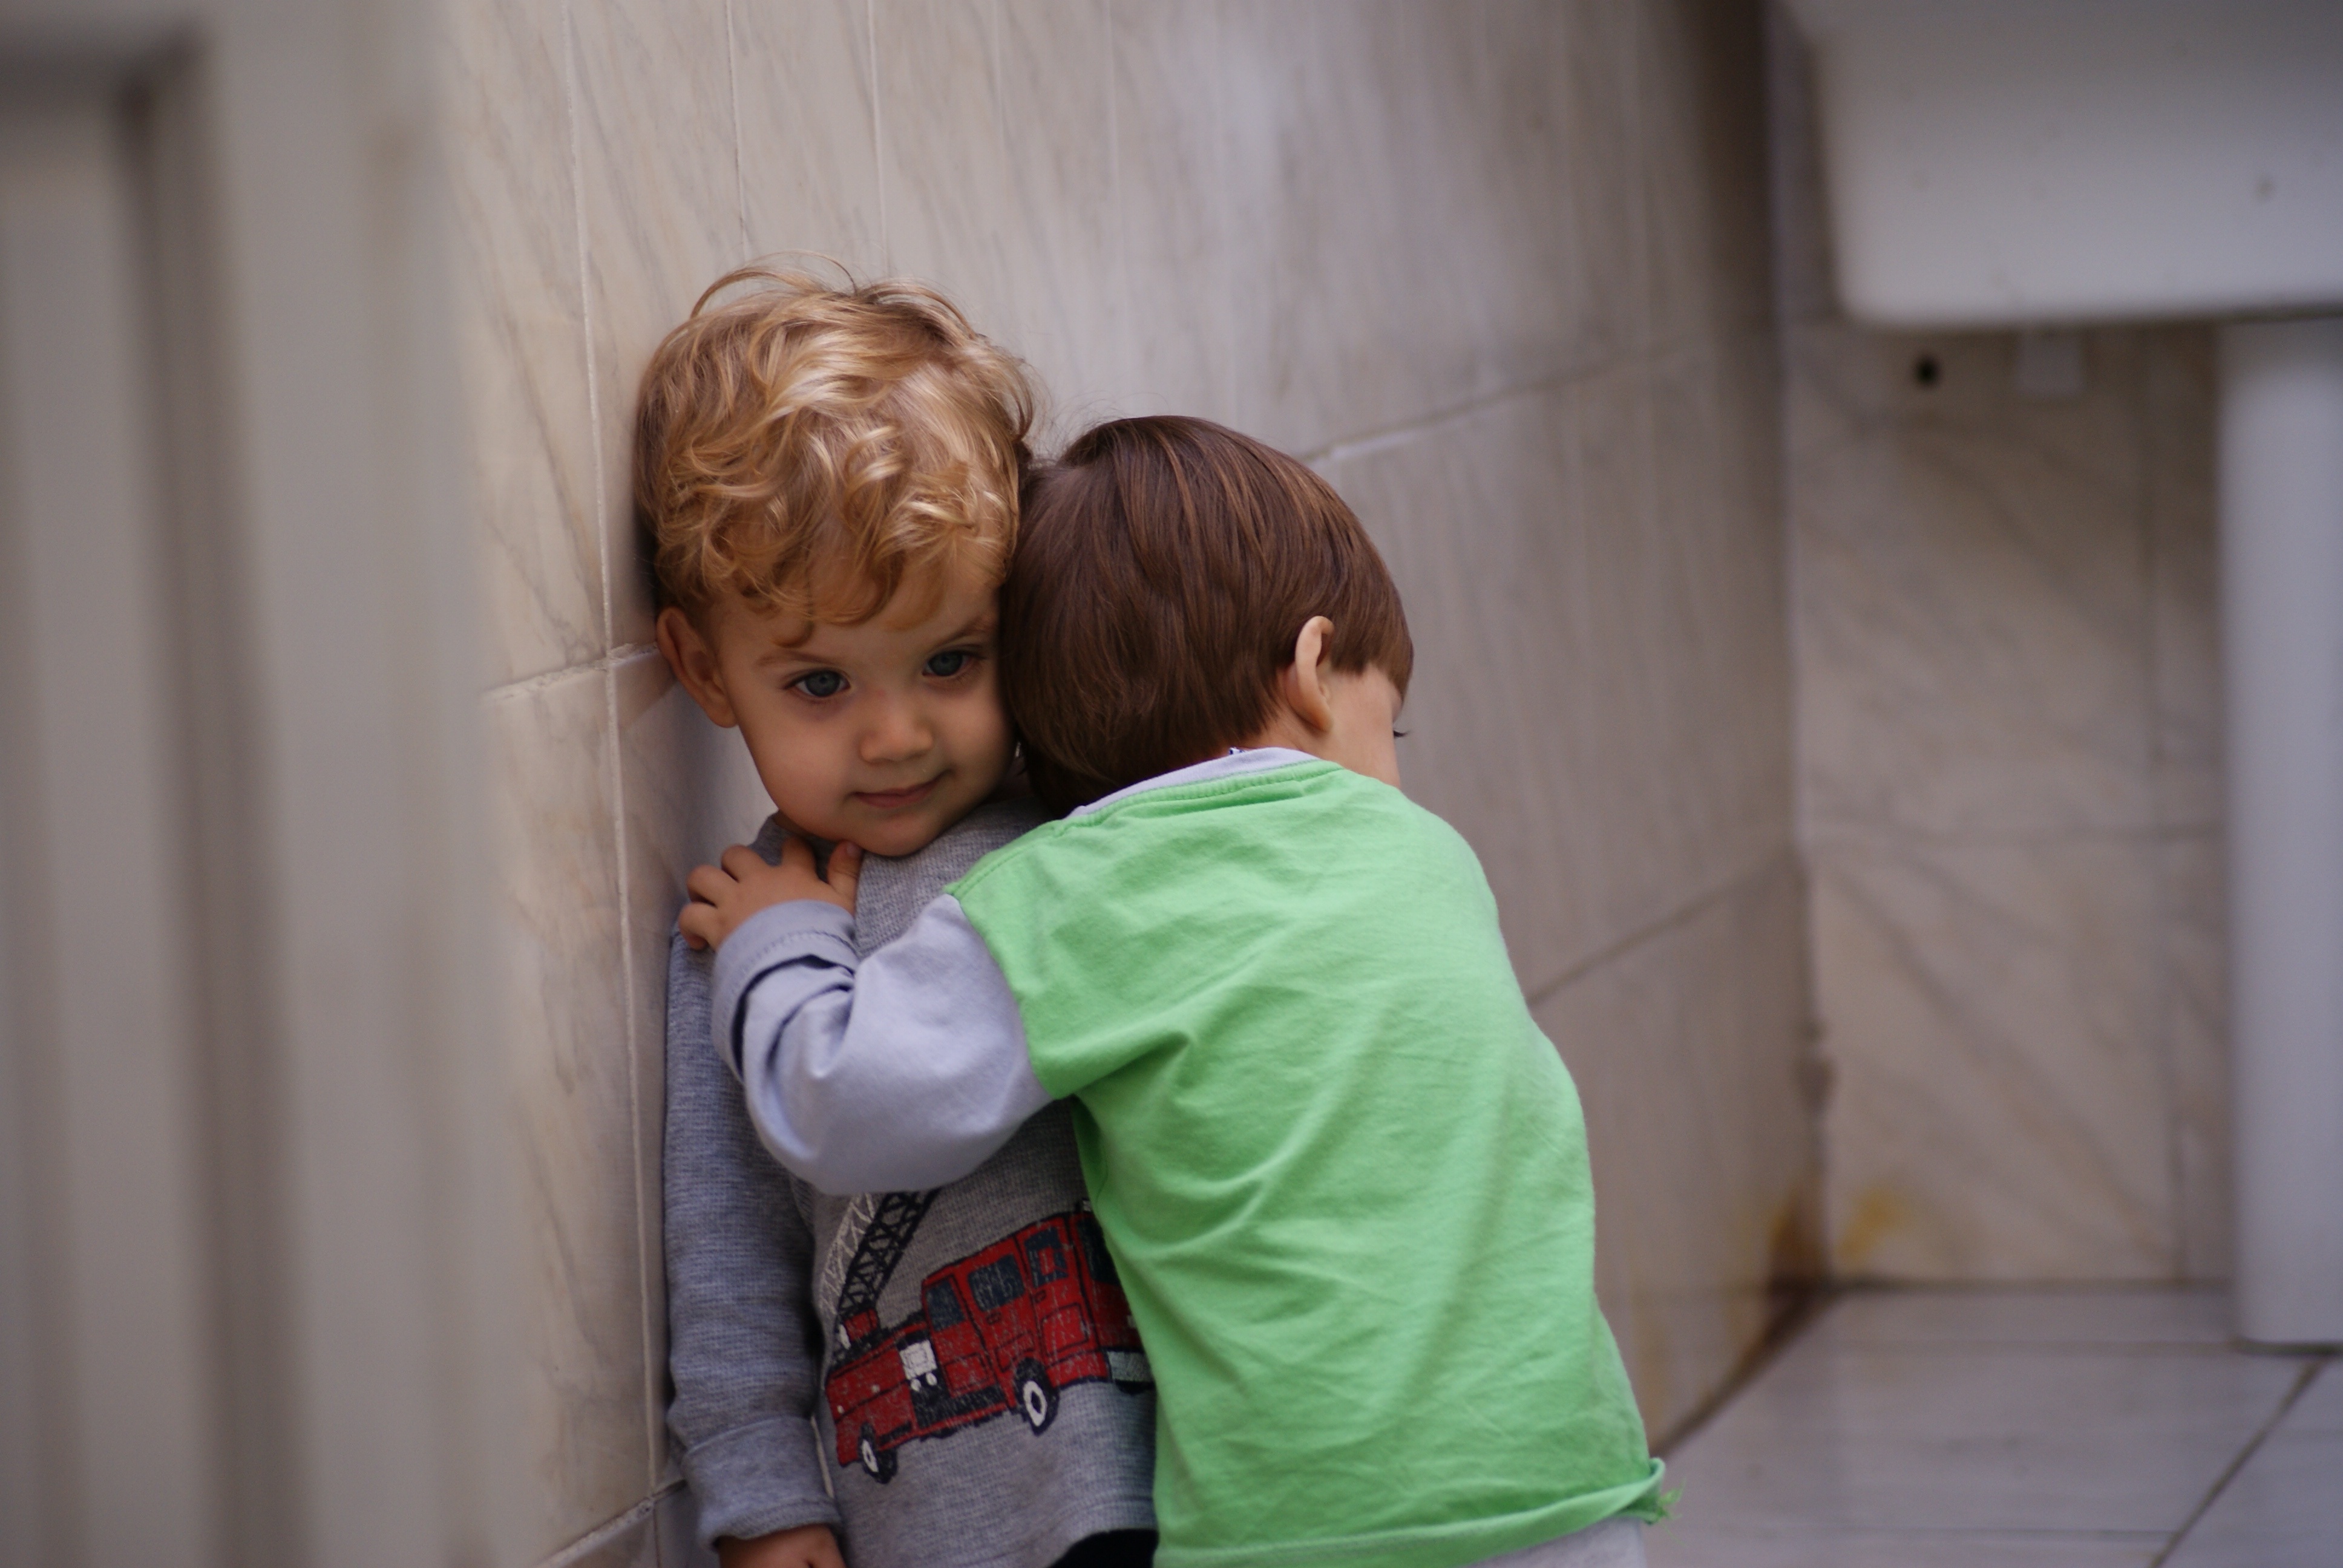
person, people, boy, child, hug, family, infant, toddler, brother, interaction, human positions